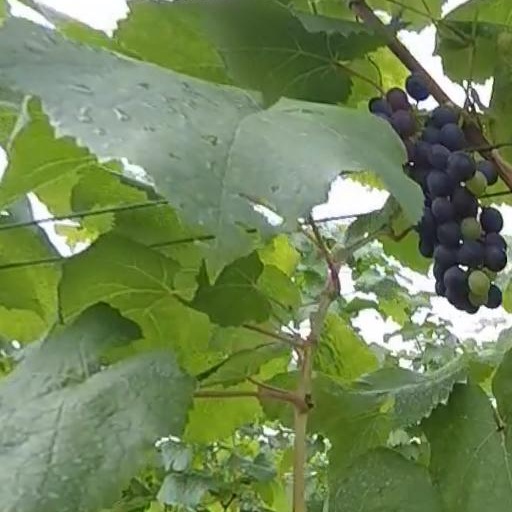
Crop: grape